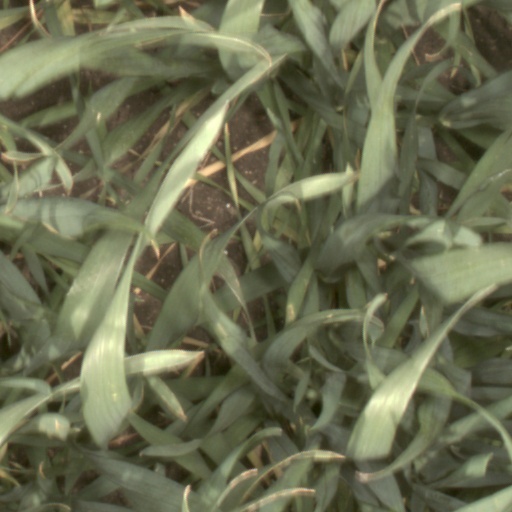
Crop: wheat